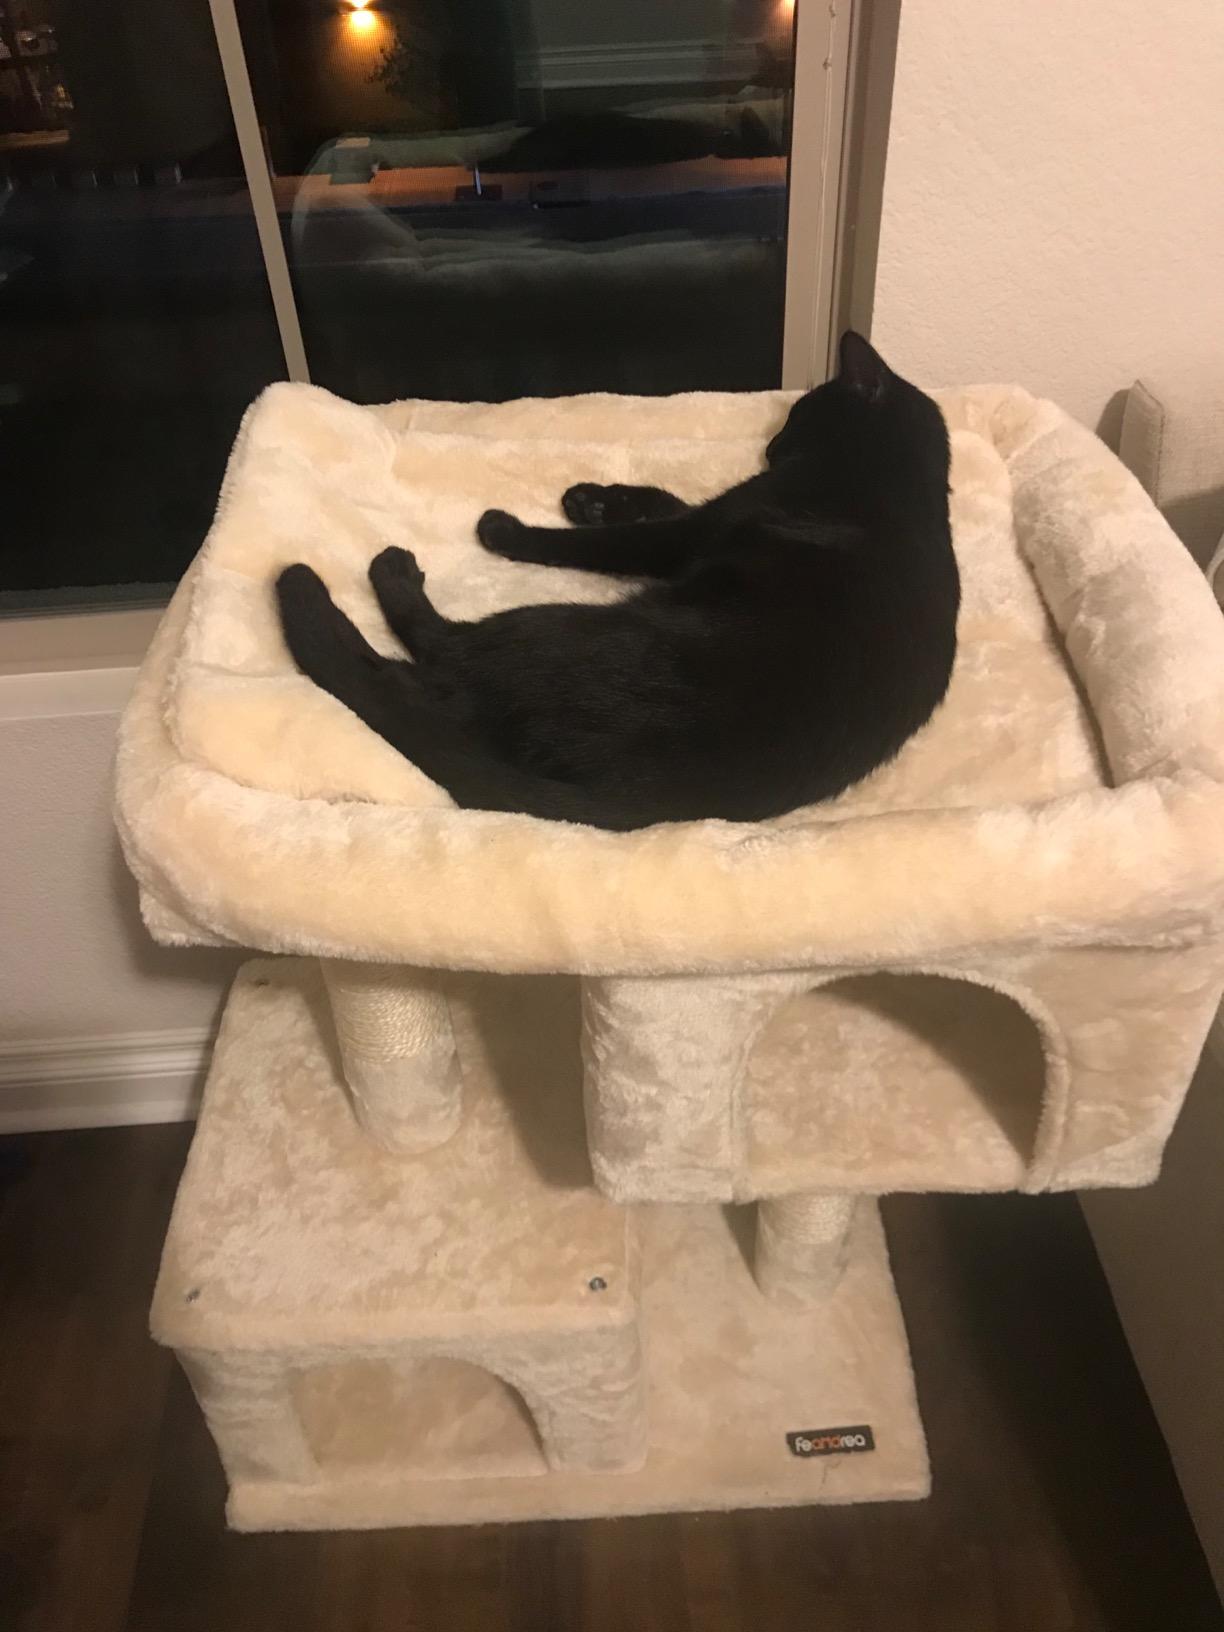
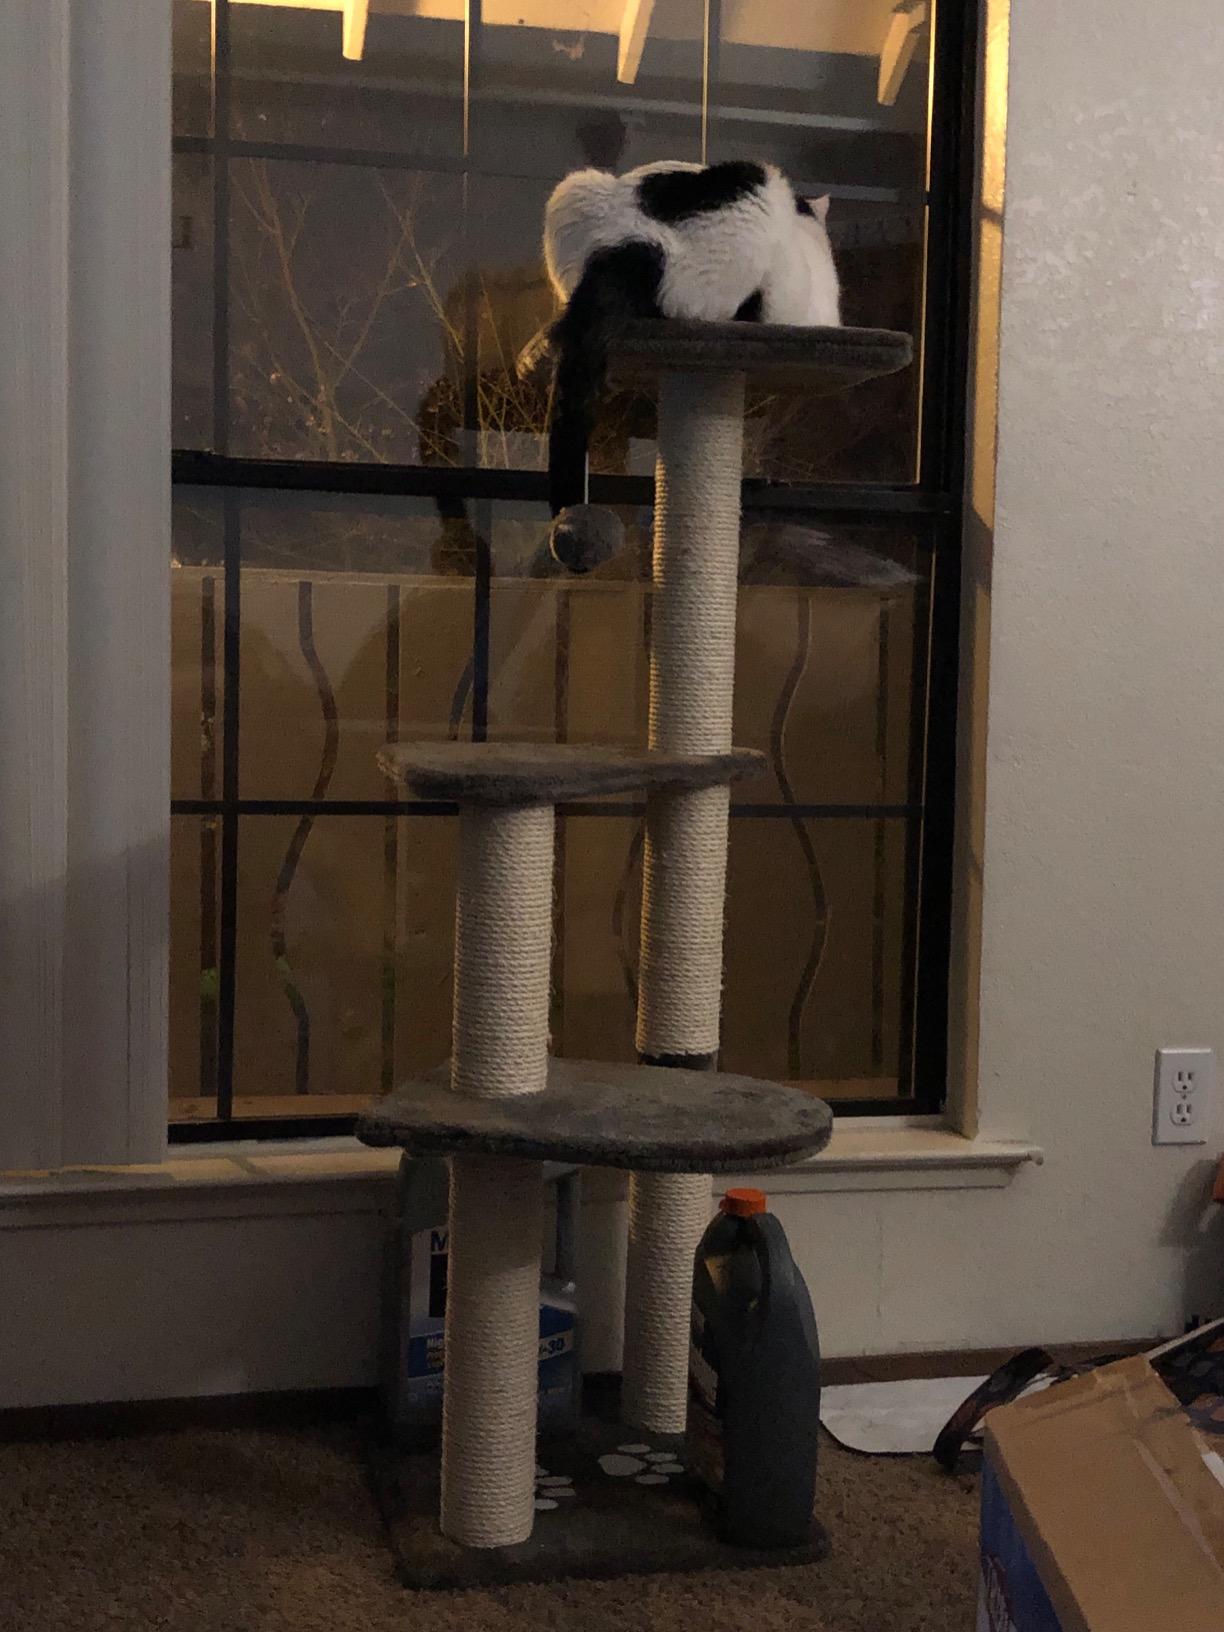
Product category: items_cat tree
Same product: no